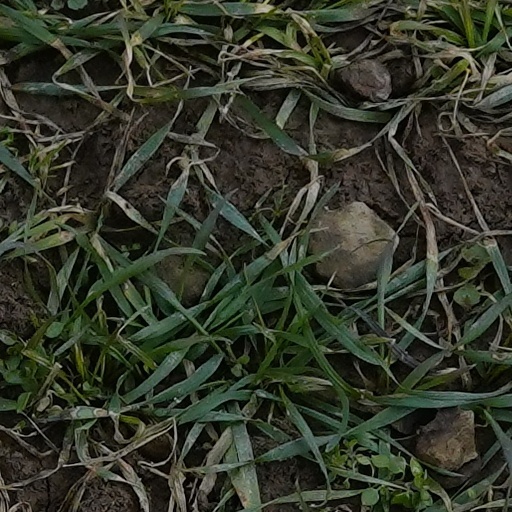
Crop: wheat